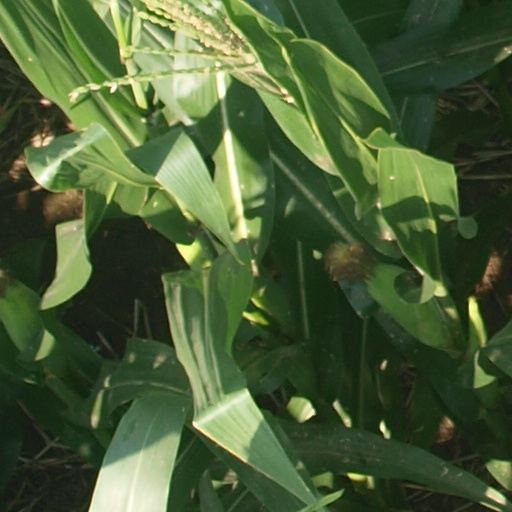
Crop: maize; corn